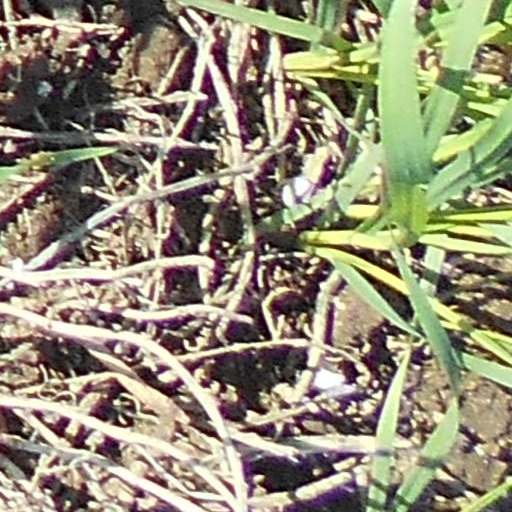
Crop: wheat